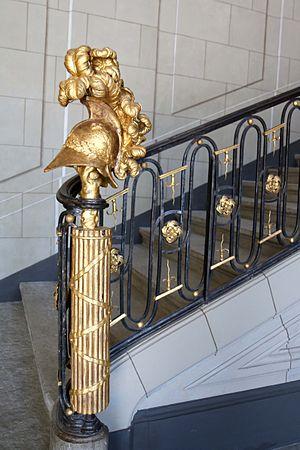
Départ de rampe de l'escalier d'honneur du Musée des Arts décoratifs de la Faïence et de la Mode dans le château Borély à Marseille
Le château Borély est un château-bastide de style néo-classique du XVIIIᵉ siècle, du quartier de Bonneveine, dans le 8ᵉ arrondissement de Marseille, dans les Bouches-du-Rhône en Provence-Alpes-Côte d'Azur. Associé au parc Borély et hippodrome-golf Marseille Borély, il est classé aux monuments historiques depuis 1936, et héberge avec son riche décor d'origine le musée des Arts décoratifs, de la Faïence et de la Mode depuis Marseille-Provence 2013.
Le musée des Arts décoratifs, de la Faïence et de la Mode, ouvert au public depuis le 15 juin 2013 dans le château Borély, se situe au nᵒ 134 avenue Clot-Bey à Marseille.